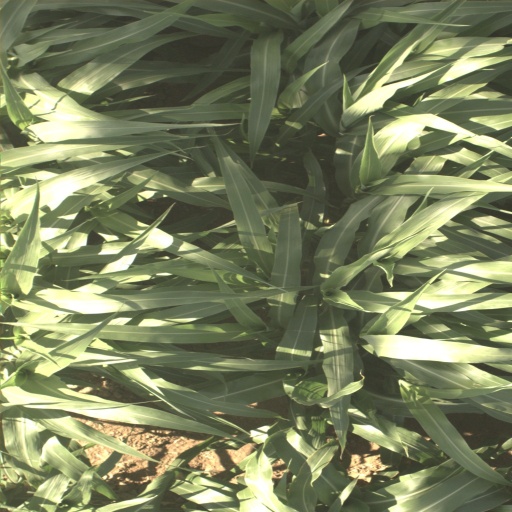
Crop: sorghum